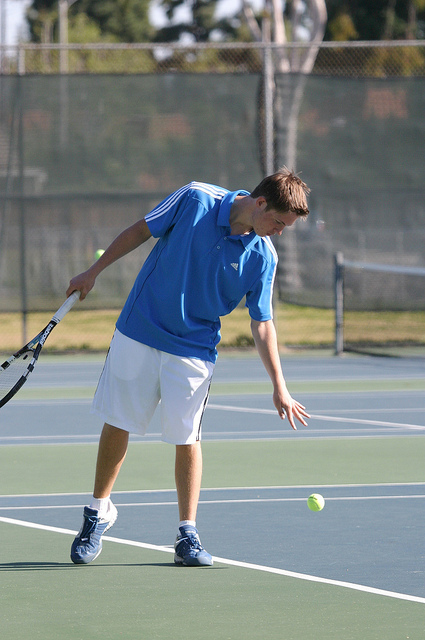
vận động viên tennis đang cầm vợt thi đấu trên sân